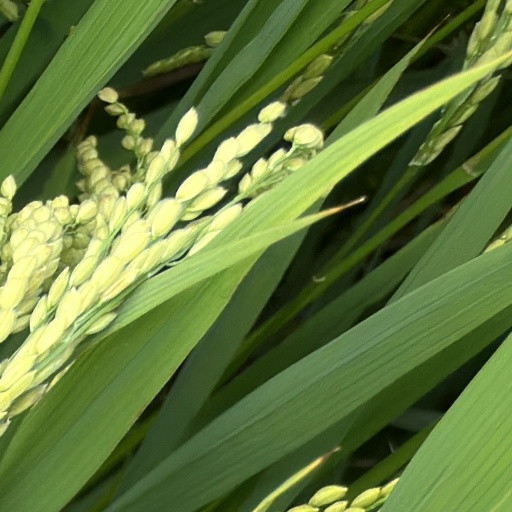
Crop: rice